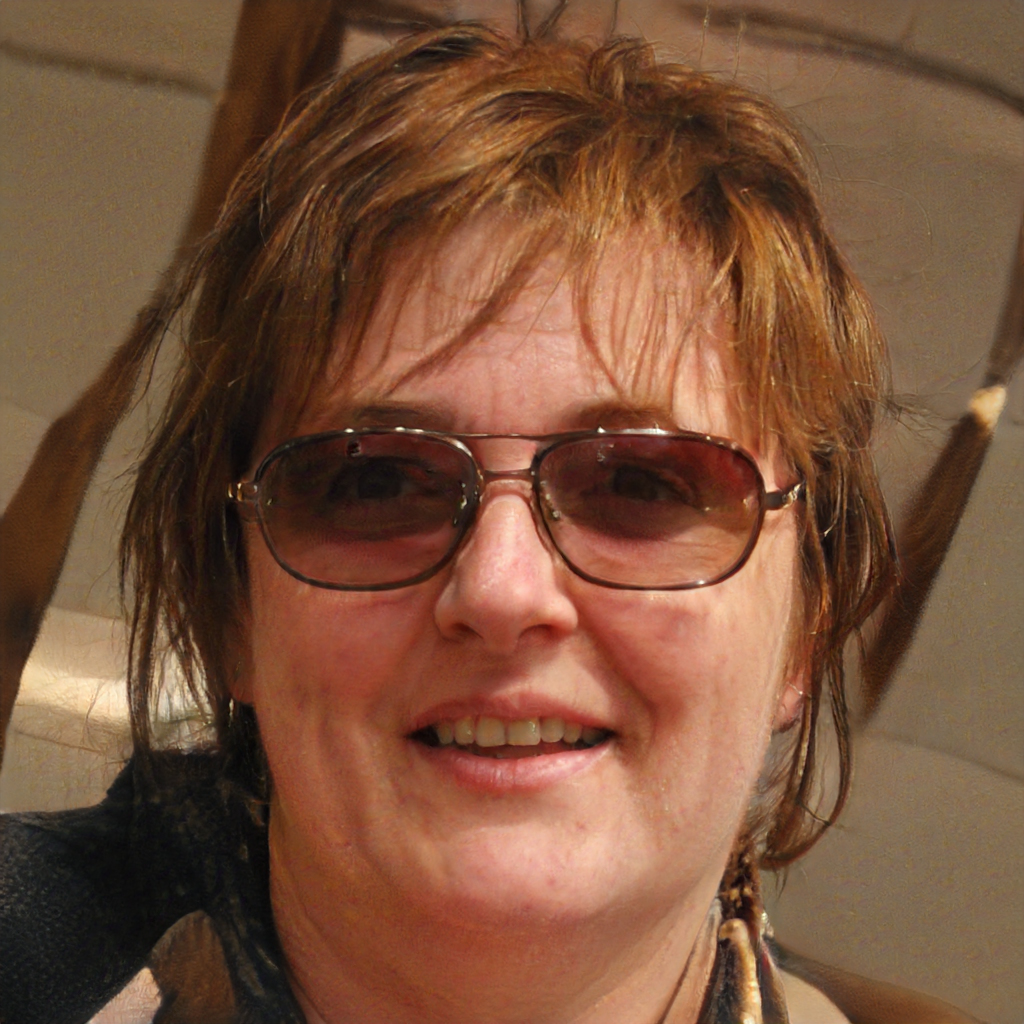
Gender: Female